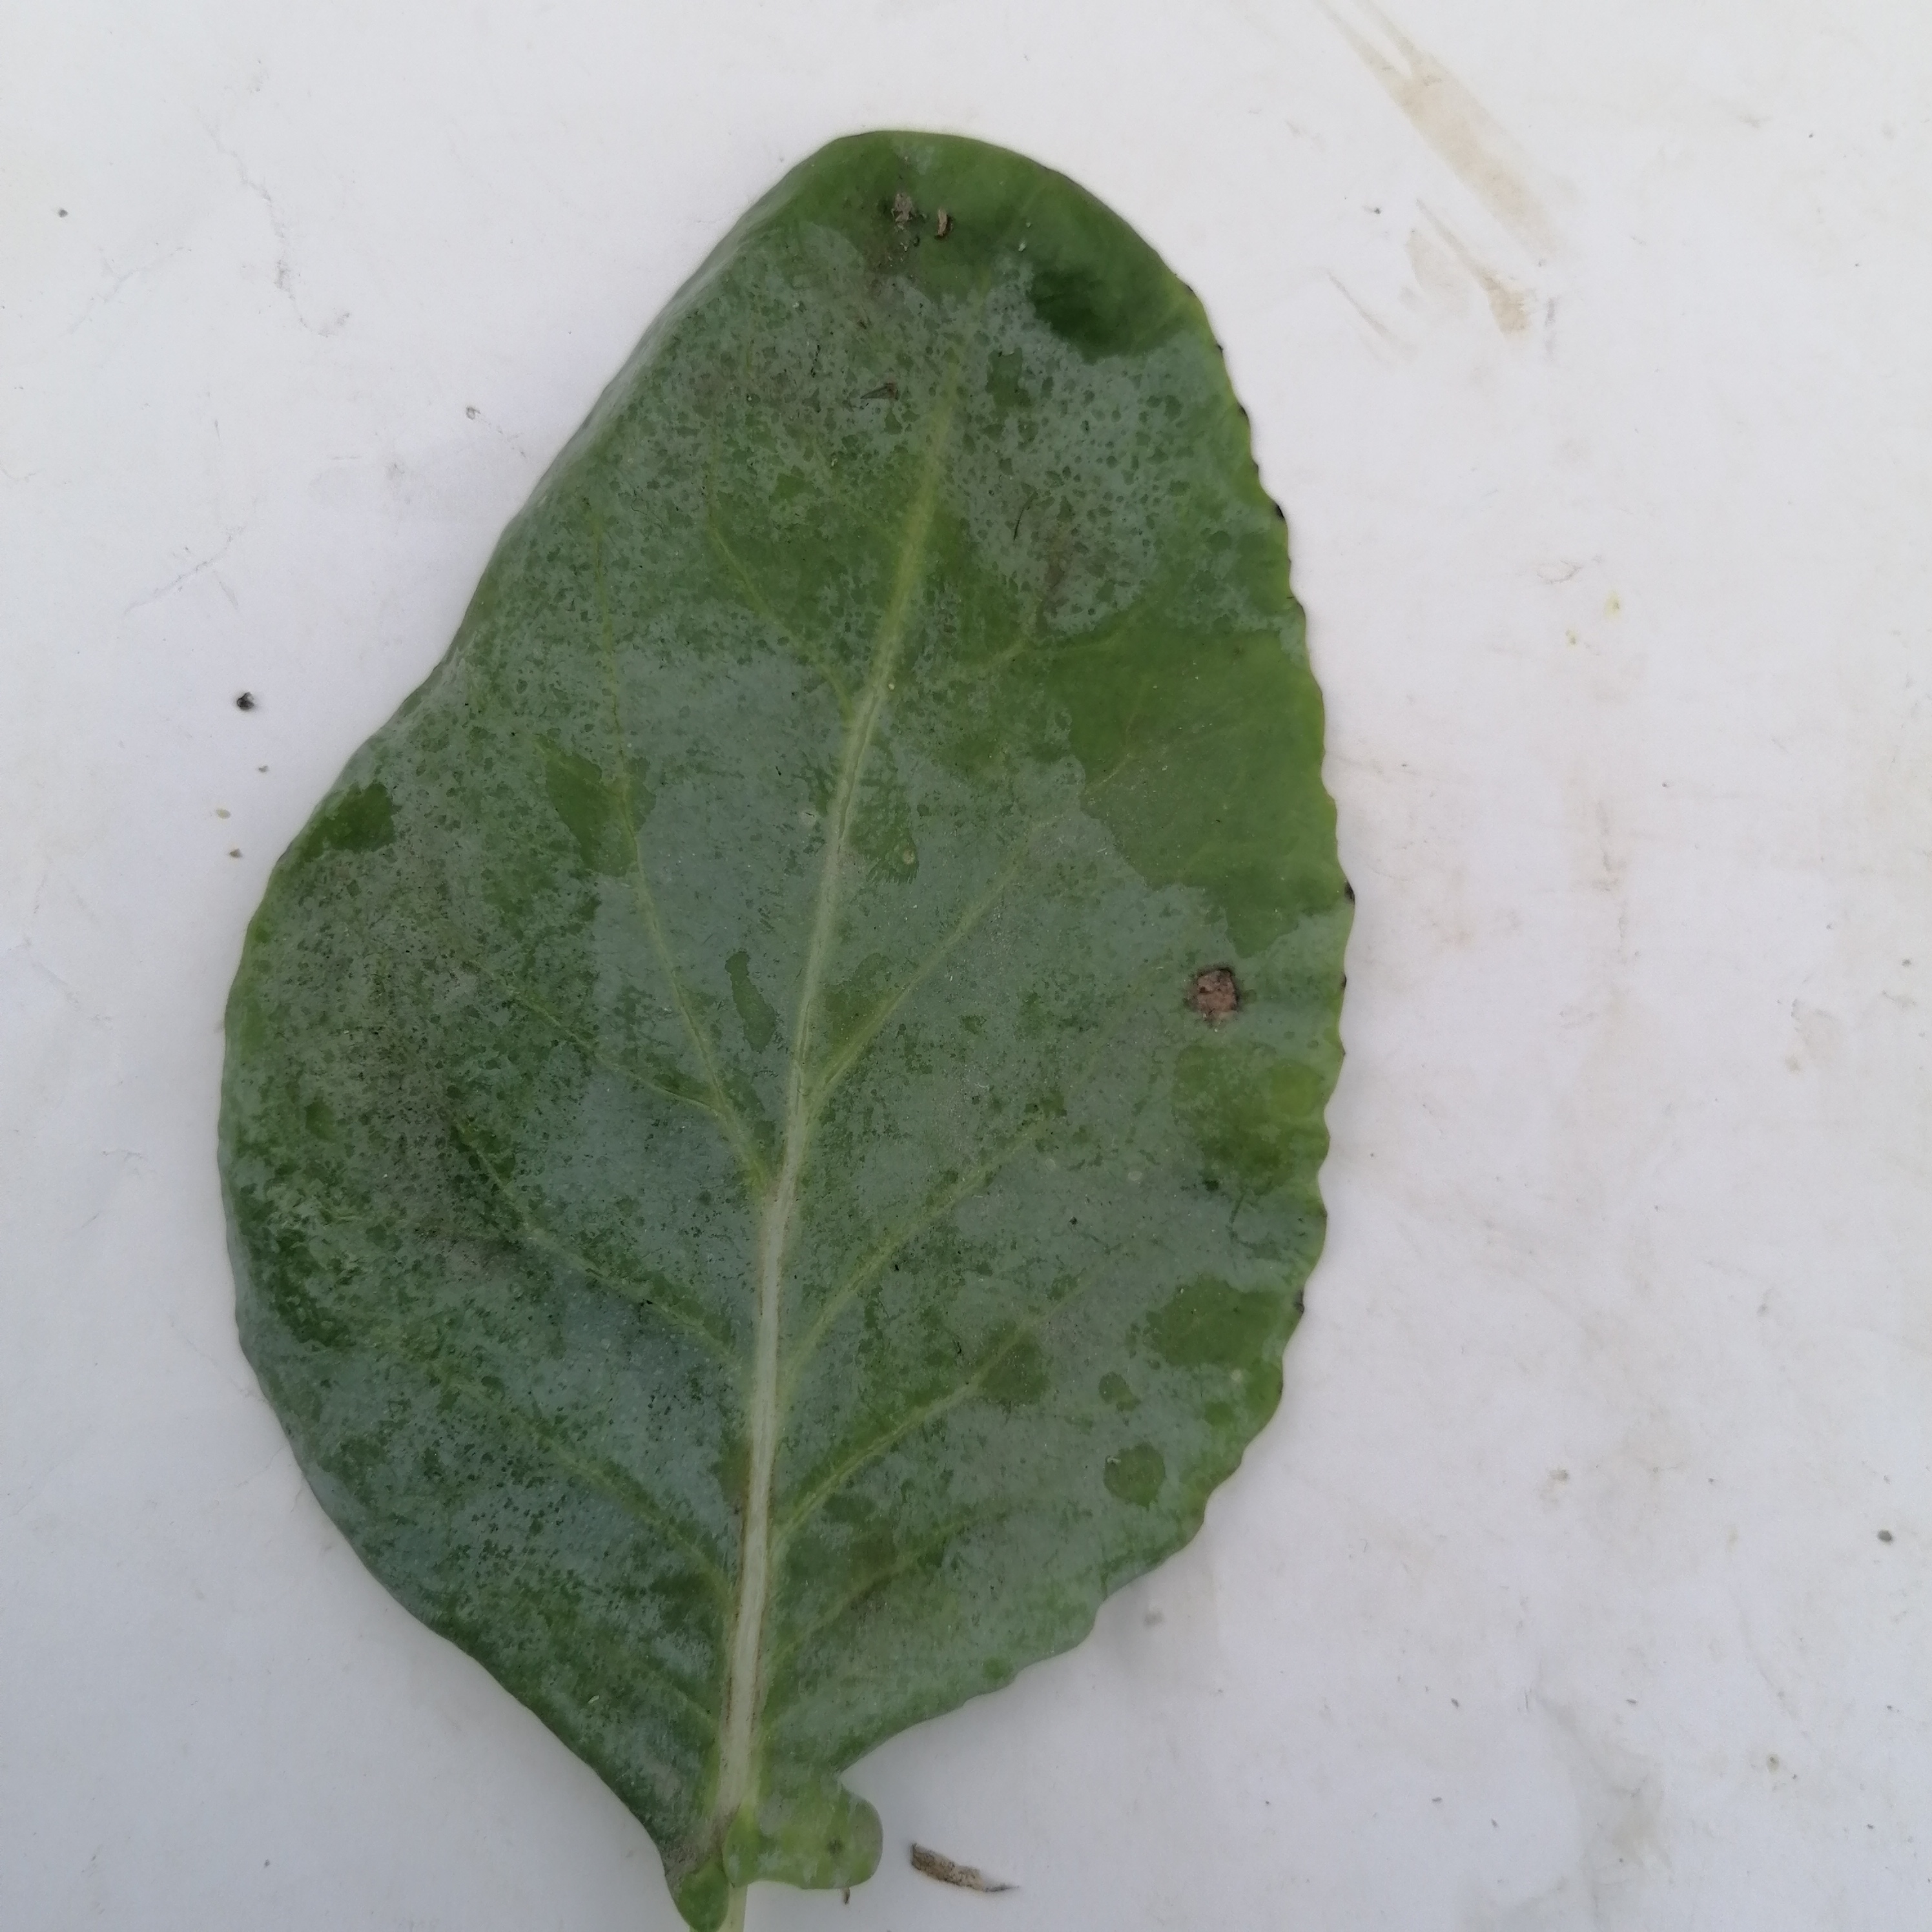
Label: Healthy